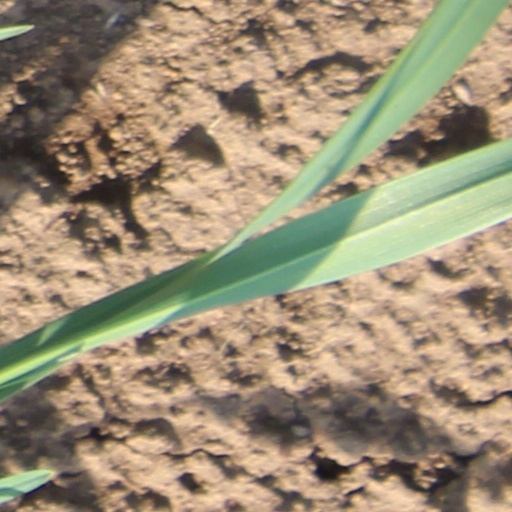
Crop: wheat